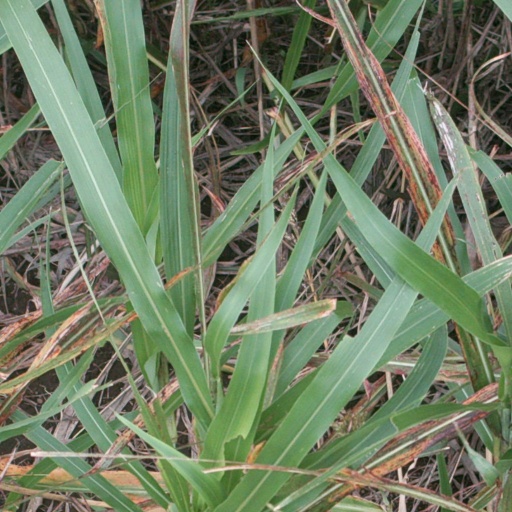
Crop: sorghum